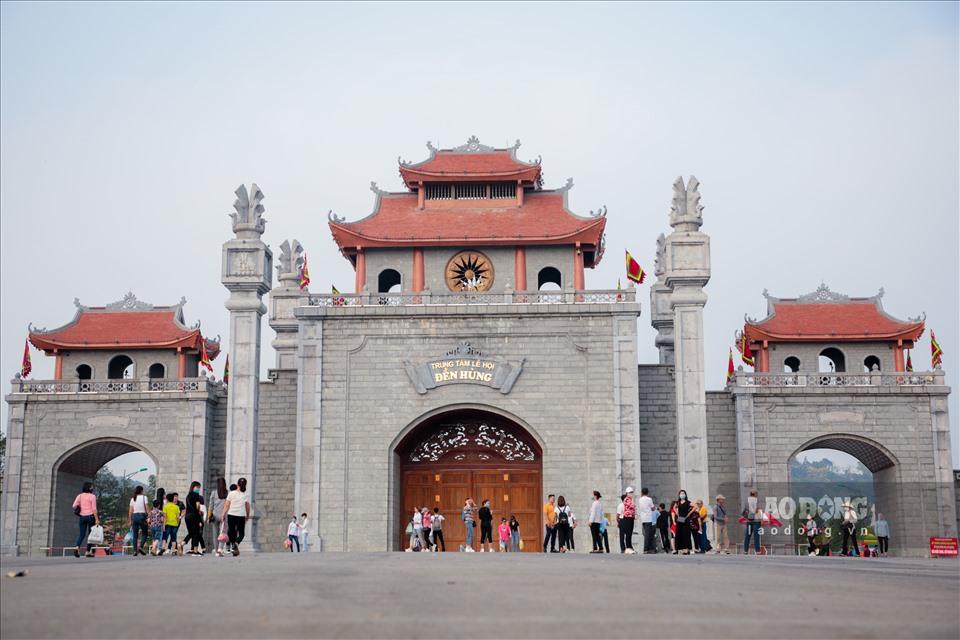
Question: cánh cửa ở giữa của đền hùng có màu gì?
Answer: màu nâu